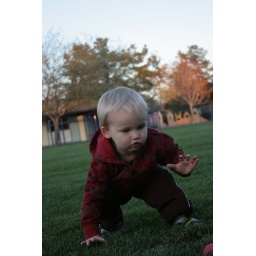
Leaning to pick up balls in the grass